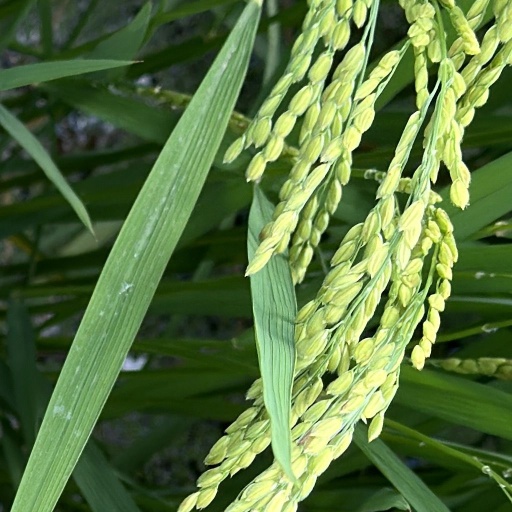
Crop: rice